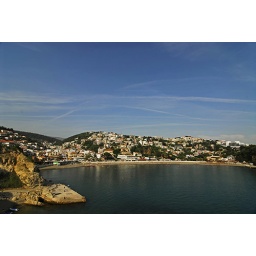
Montenegro, Ulcinj, beach front with houses on hill against blue sky by Adriatic Sea